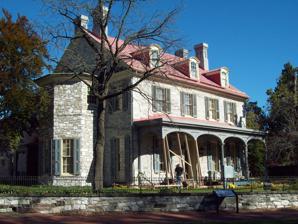
Building: Simon Cameron House
Country: United States of America
Year built: 1766
Historic house in Pennsylvania, United States United States historic place John Harris – Simon Cameron House U.S. National Register of Historic Places U.S. National Historic Landmark Pennsylvania state historical marker John Harris – Simon Cameron House, November 2010 Show map of Pennsylvania Show map of the United States Interactive map showing the location of Simon Cameron House Location 219 S. Front St., Harrisburg, Pennsylvania Coordinates 40°15′24″N 76°52′44″W / 40.25667°N 76.87889°W / 40.25667; -76.87889 Area less than one acre Built 1766 Architect John Harris, Jr. Architectural style Georgian Website dauphincountyhistory .org NRHP reference No. 73001620 Significant dates Added to NRHP September 20, 1973 Designated NHL May 15, 1975 Designated PHMC August 23, 1946 The Simon Cameron House , also known as John Harris Mansion and the Harris–Cameron Mansion , is a historic house museum at 219 South Front Street in Harrisburg, Pennsylvania . Built in 1766 and frequently extended and altered, it is one of Harrisburg's oldest buildings, and is nationally notable as the summer residence of Simon Cameron (1799–1889), an influential Republican Party politician during and after the American Civil War . The house and family items were donated to the Historical Society of Dauphin County in 1941, which now operates it as a museum. The mansion was declared a National Historic Landmark in 1975, and is located in the Harrisburg Historic District . Description and history The Simon Cameron House stands south of the central business district of Harrisburg, overlooking the Susquehanna River from the north side of South Front Street between Washington and Mary Streets. Its main block is a 2 + 1 ⁄ 2 -story stone structure, with a side gable roof. It is built out of mortared limestone, and is fronted by a single-story porch with fluted columns and arched Victorian valances. The main facade is four bays wide, with the main entrance in the center-left bay, topped by a tall transom window. Three gabled dormers pierce the front roof face. A long two-story ell extends the main block to the rear, giving the house an overall off-center T shape. The house was built about 1766 by John Harris Jr. , son of one of the first settlers of the region, and for whose father Harrisburg is named. The house remained in the Harris family until 1835. In 1853 it was adapted for use as the Pennsylvania Female College, which was forced into bankruptcy in 1861, due to turmoil caused by the American Civil War . It was then purchased by Simon Cameron , who had been on the college's board of directors. Cameron had recently resigned as United States Secretary of War , over a scandal involving fraudulent supply contracts. Cameron had entered politics in 1829, and the taint of corruption had followed him through many of his offices. He won election to the United States Senate in 1867, which helped consolidate his control over federal patronage money in Pennsylvania. In this role he was successful in purging reform-oriented Radical Republican elements from the administration of President Ulysses S. Grant , and became an influential member of Grant's "kitchen cabinet." Cameron was responsible for transforming the existing house to give its present Victorian character. Cameron's heirs donated the house to the Historical Society of Dauphin County in 1941. See also National Register of Historic Places listings in Dauphin County, Pennsylvania List of the oldest buildings in Pennsylvania List of National Historic Landmarks in Pennsylvania References